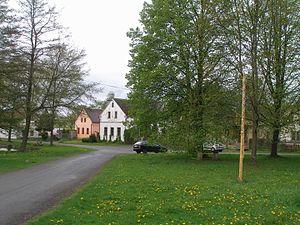
Olbramov est une commune du district de Tachov, dans la région de Plzeň, en République tchèque. Sa population s'élevait à 56 habitants en 2018.